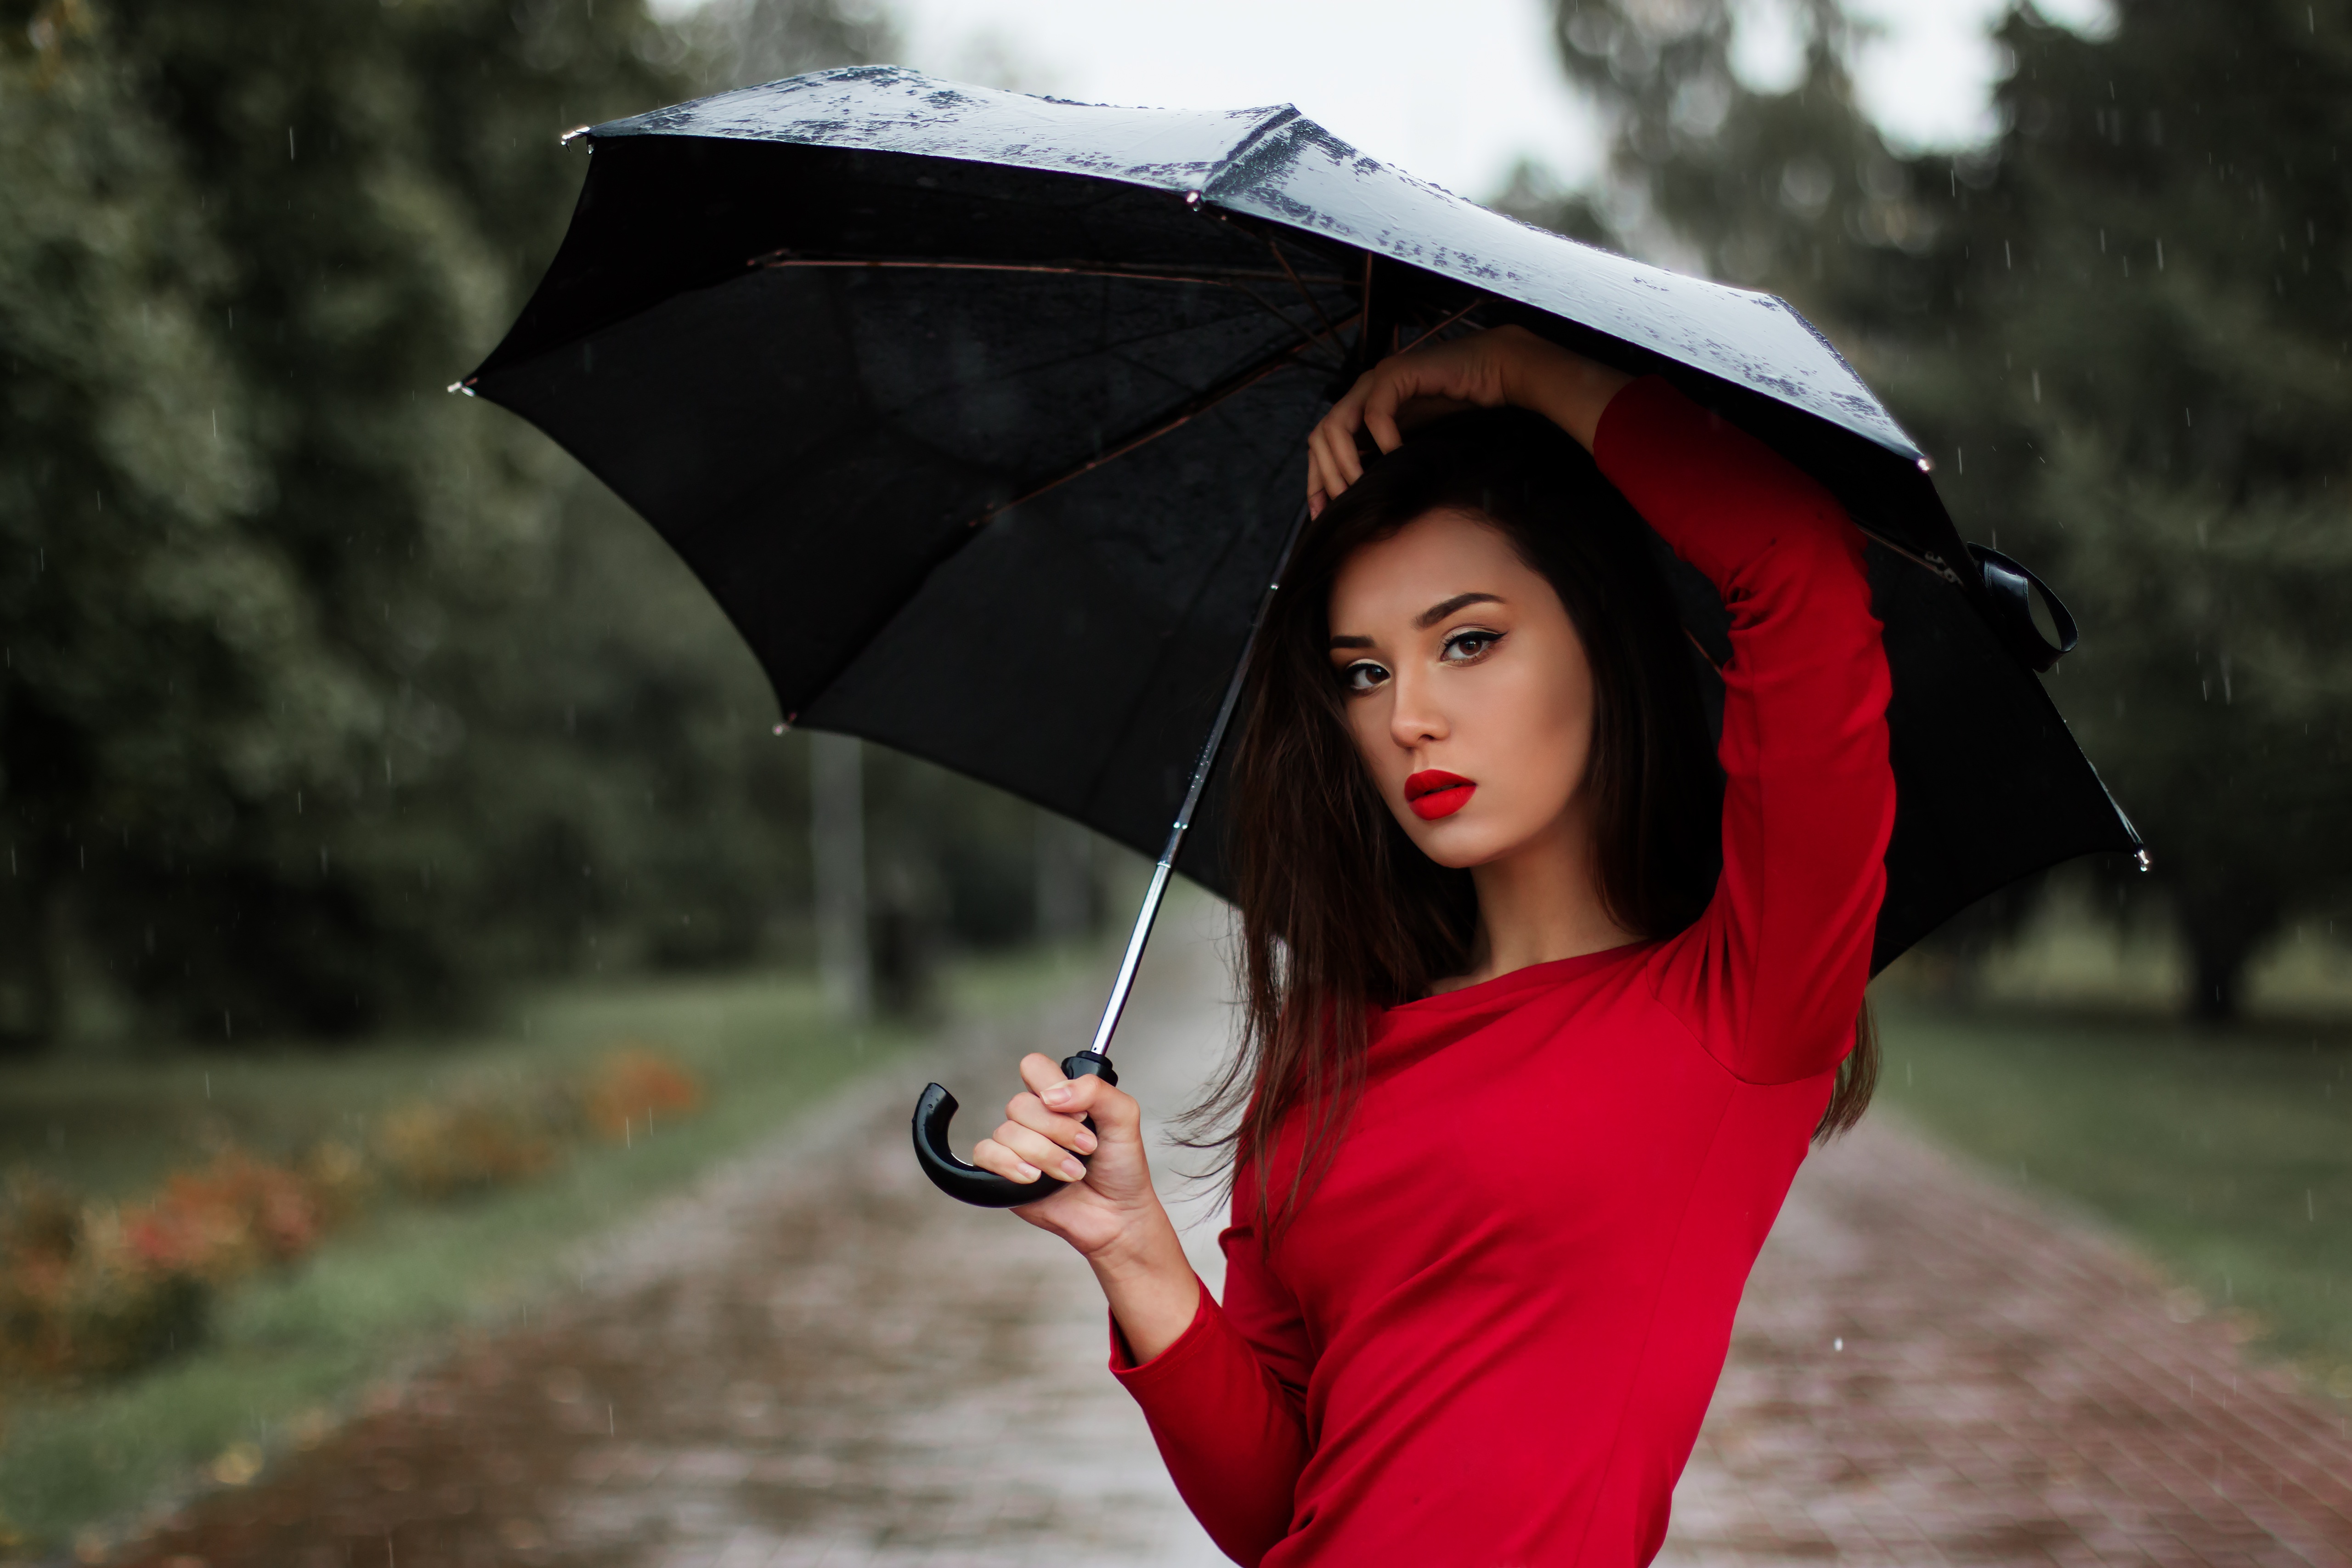
people, girl, woman, rain, photo, female, brunette, portrait, model, spring, red, umbrella, color, autumn, park, fashion, professional, clothing, lady, season, makeup, beauty, russian, fashion accessory